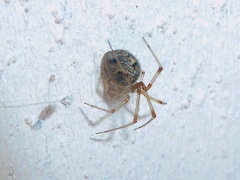
Species: Parasteatoda_tepidariorum